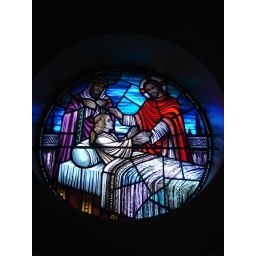
Jesus raising Jairus' daughter. Stained glass window by Harry Clarke of Dublin